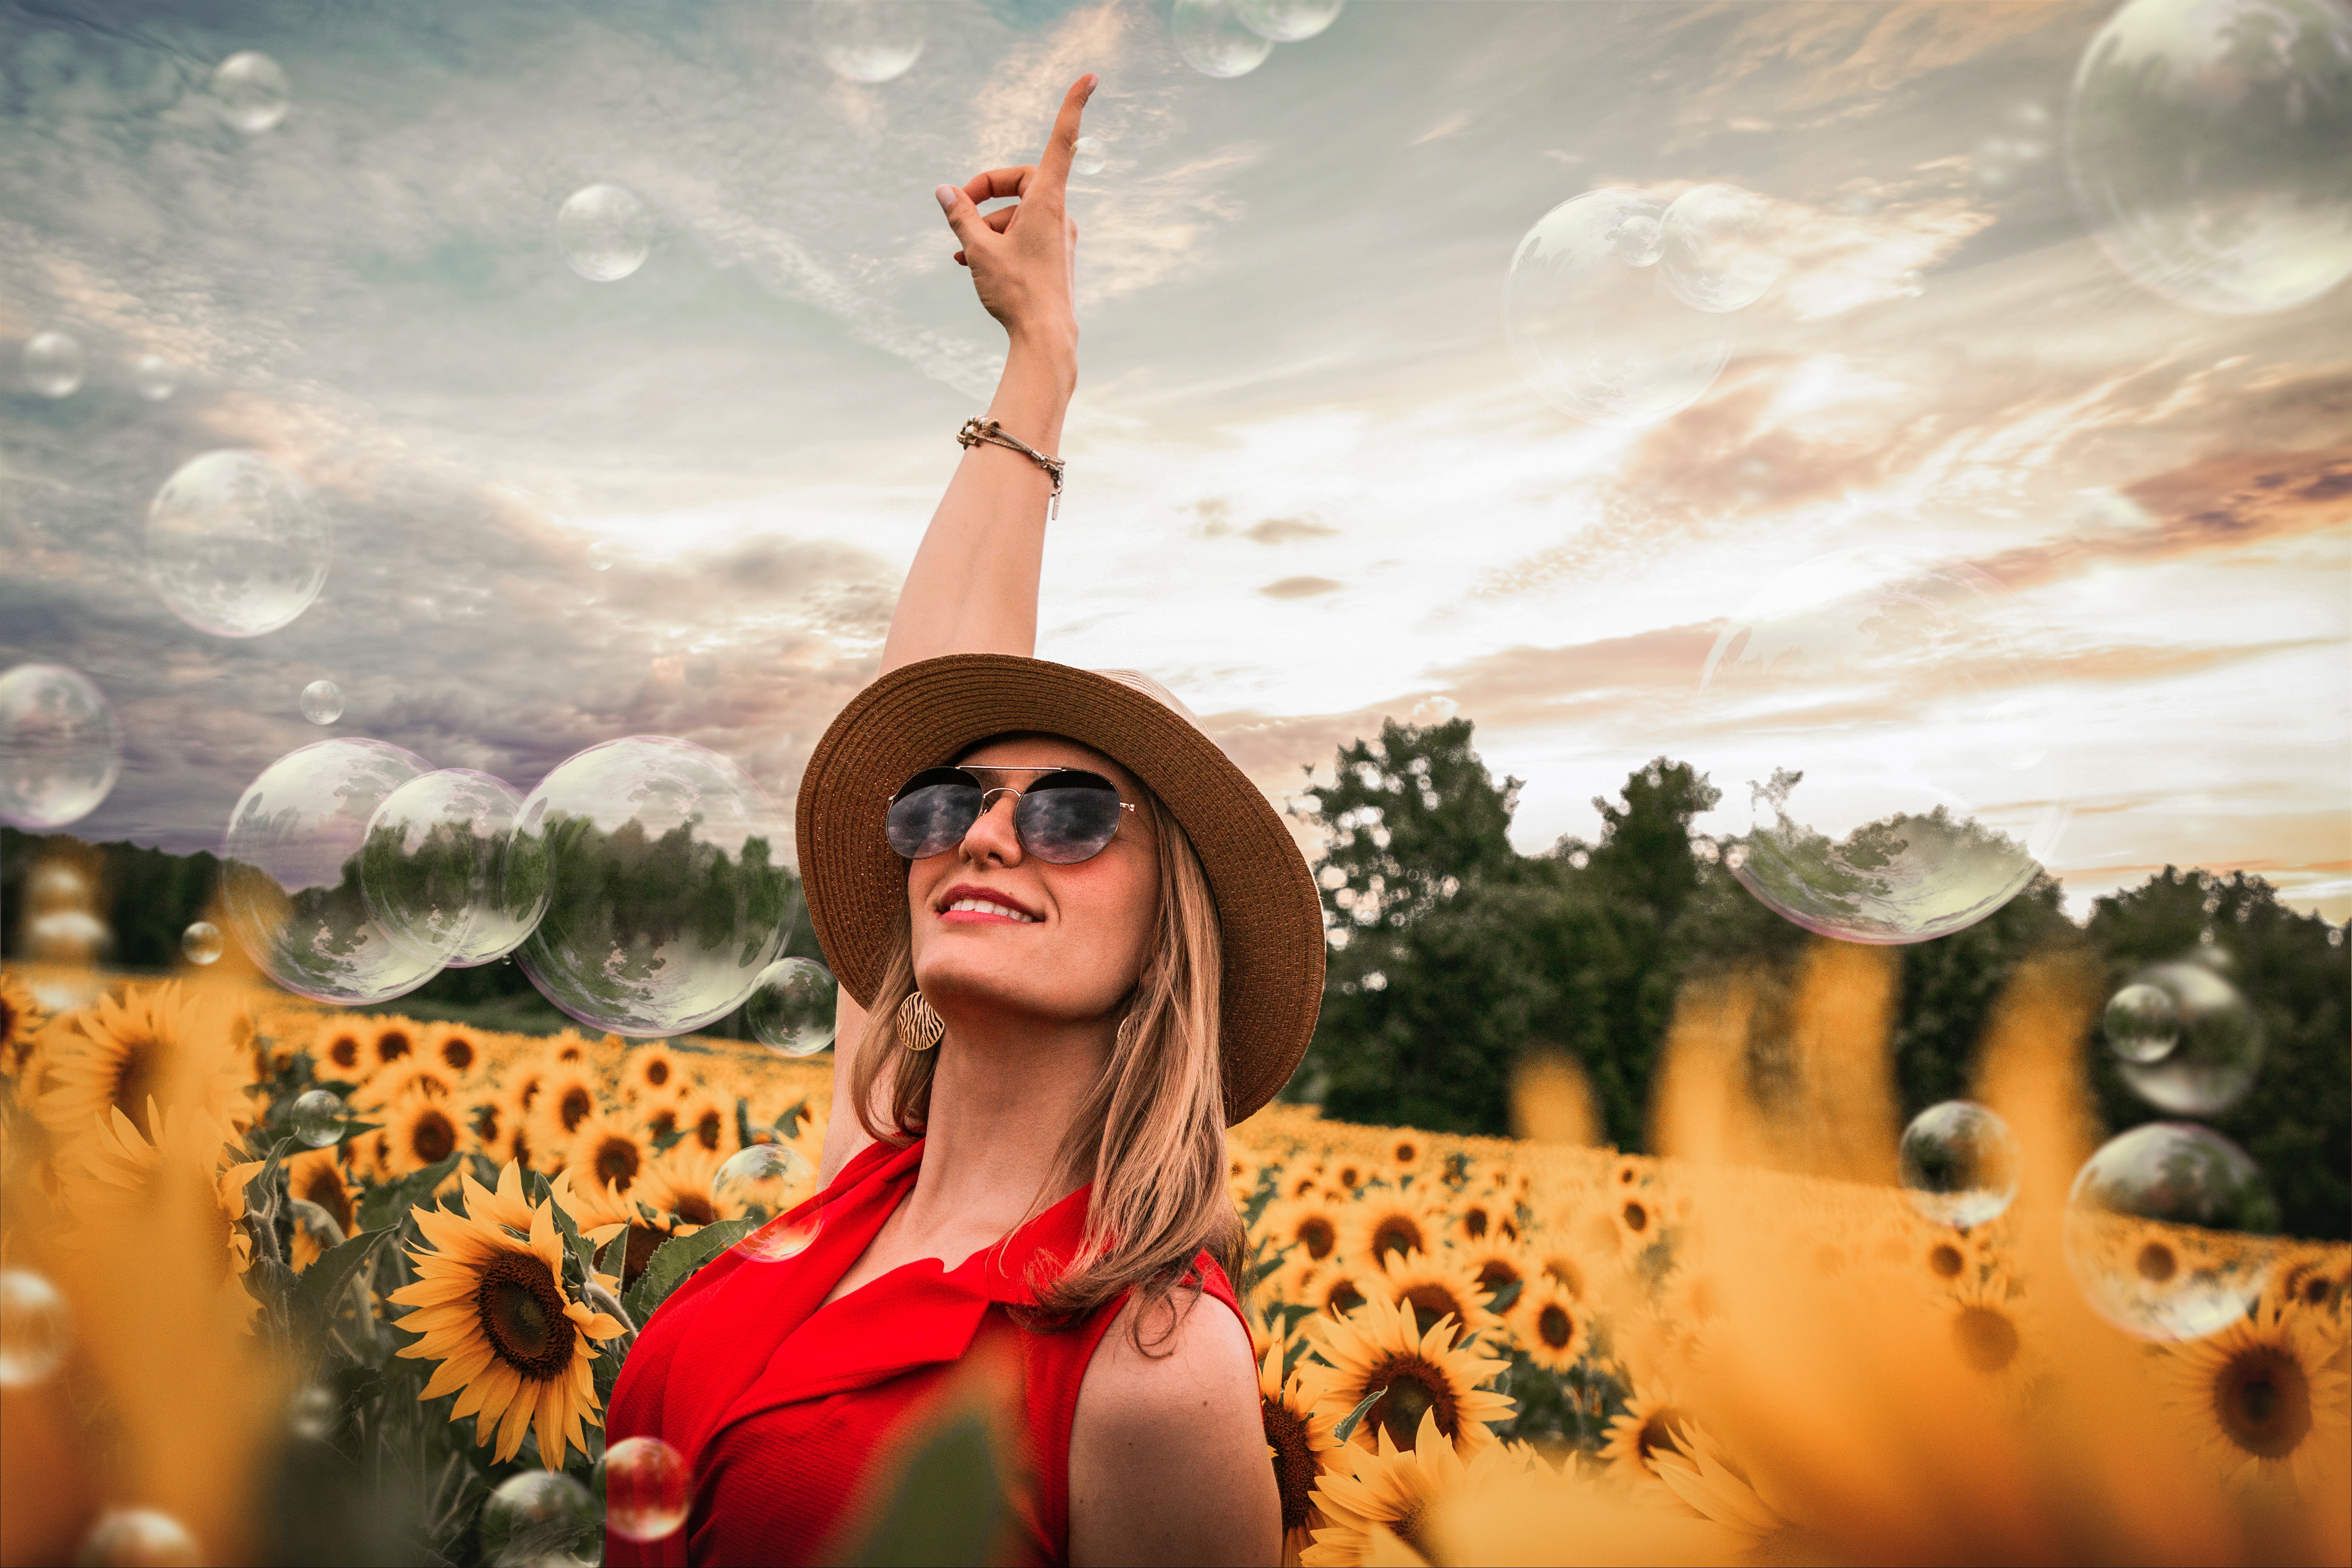
eyewear, head, beauty, sky, fun, cool, sunglasses, glasses, summer, human, happy, photography, headgear, illustration, hand, plant, fawn, art, animation, gesture, vision care, tourism